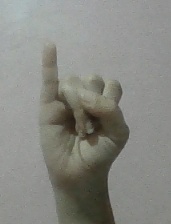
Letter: meem